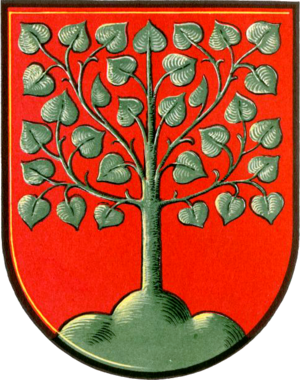
Anger est une commune autrichienne du district de Weiz en Styrie.